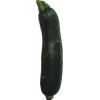
Label: Zucchini dark 1